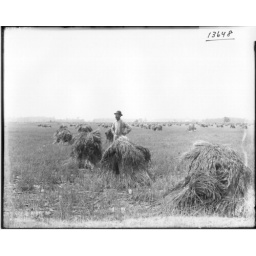
Man standing in Flynn wheat field 1914